Mintlaw Viaduct

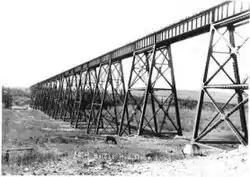
The Mintlaw Trestle

The Mintlaw Trestle is an abandoned steel and wooden railway trestle that was built over the Red Deer River by the Alberta Central Railway near Mintlaw, Alberta, in 1912. The last train to cross the bridge was in 1981, and the line and bridge was abandoned in 1983. The bridge is the second longest Canadian Pacific Railway bridge of its kind in Alberta. It is the longest and the highest bridge in Central Alberta. It is located west of Tuttle, northwest of Penhold, southwest of Red Deer, northwest of Red Deer Airport, and near the intersection of the C & E Trail and McKenzie Road.